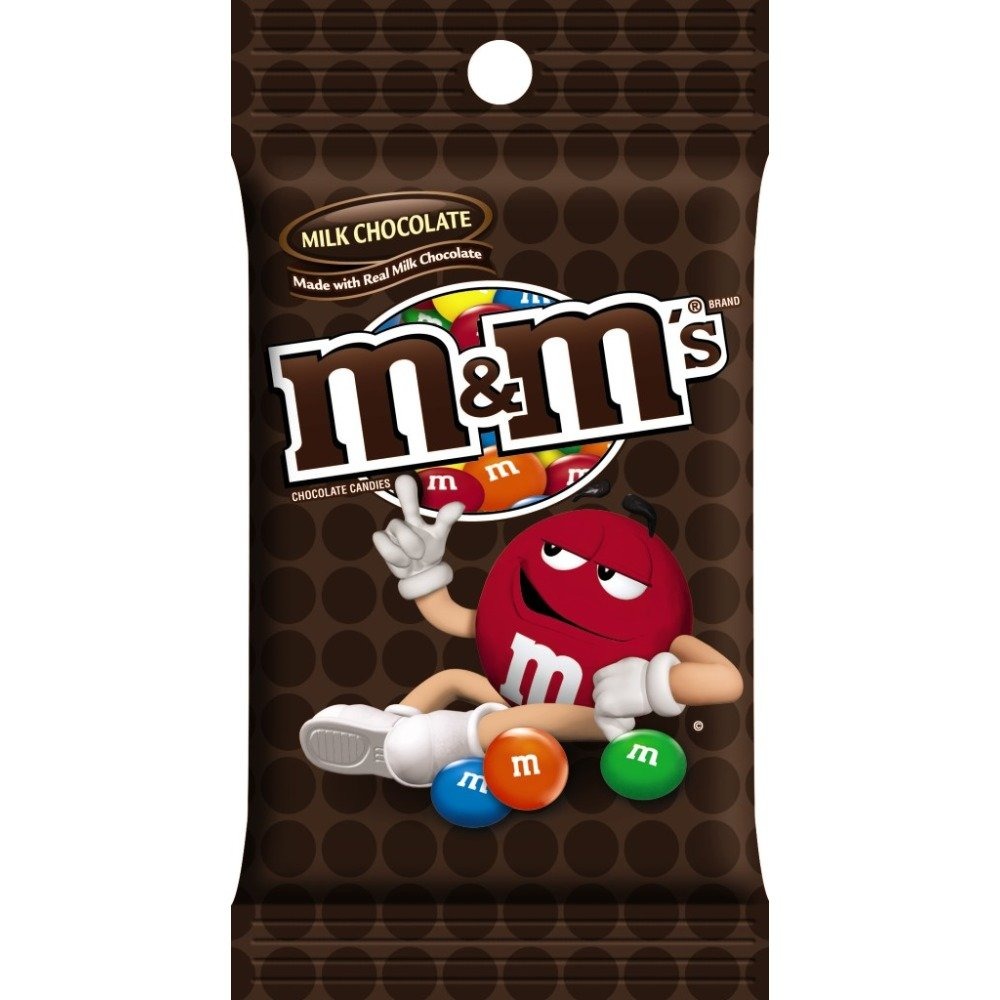
Item Name: M&M's Milk Chocolate Candy, 5.3 Oz
Bullet Point 1: Enjoy a timeless treat that's made with real milk chocolate and surrounded by a colorful candy shell
Bullet Point 2: Fill your desktop candy bowl with M&M'S Peanut Chocolate Candy
Bullet Point 3: Perfect for parties or sweet afternoon snacking with coworkers
Value: 5.3
Unit: Ounce

Price: 5.8